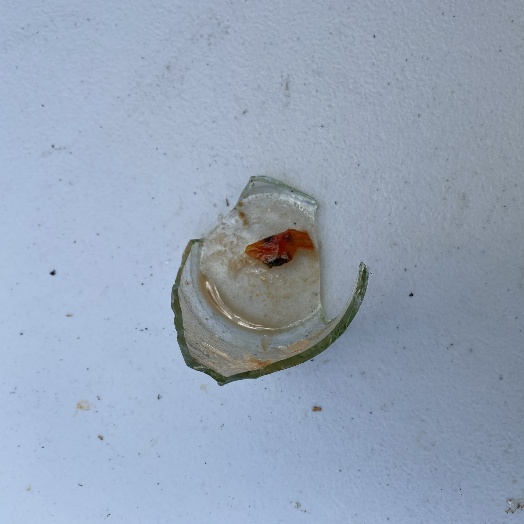
Label: Glass